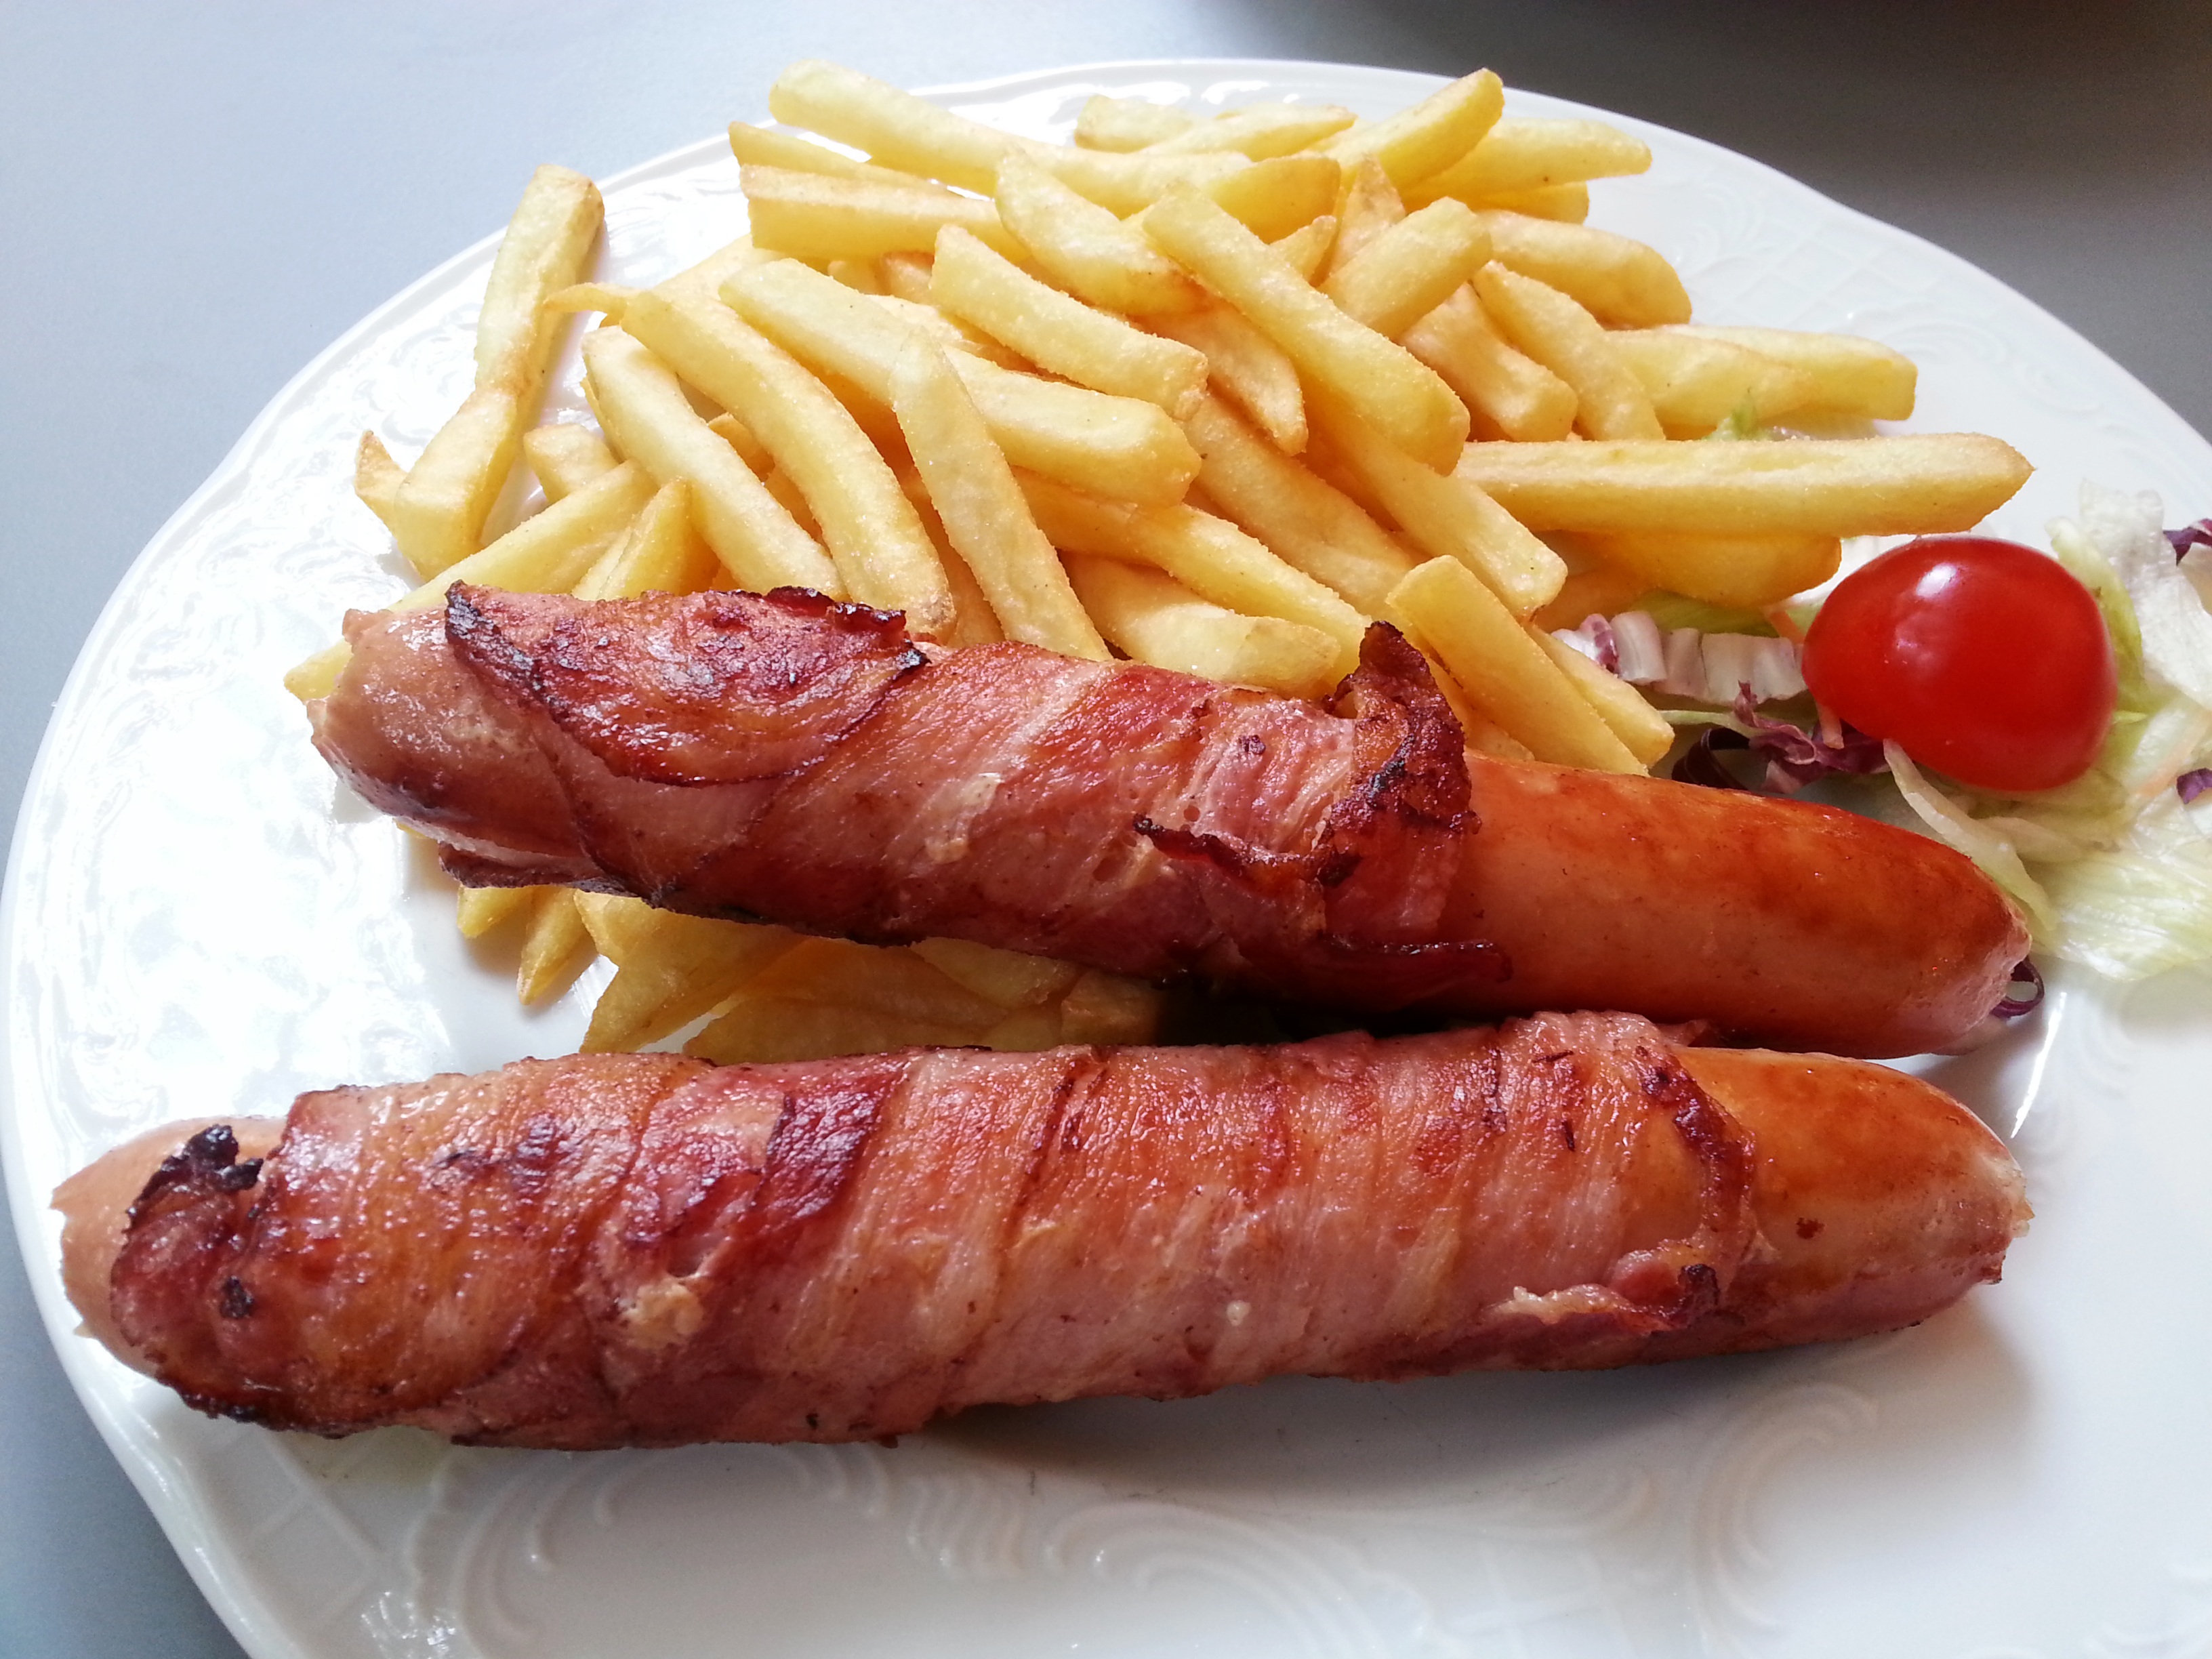
dish, food, produce, fast food, meat, lunch, cuisine, sausage, austria, vienna, bratwurst, french fries, vienna sausage, currywurst, animal source foods, french fried, kielbasa, italian sausage, frankfurter w rstchen